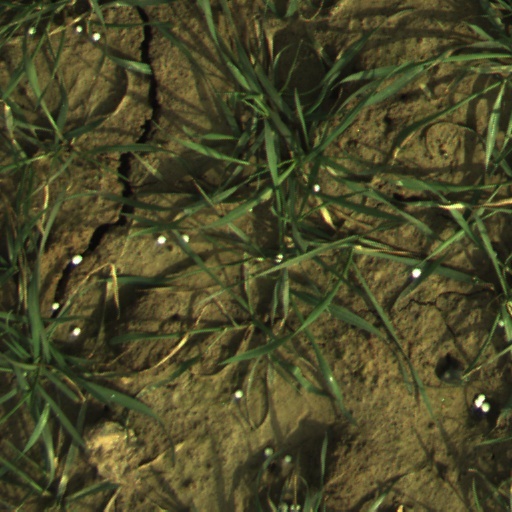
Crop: wheat